Nuremberg–Cheb railway

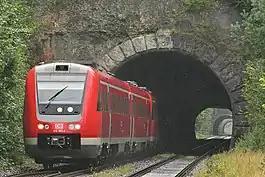
Class 612, running as the Franken-Sachsen-Express to Dresden near Velden

Since the timetable change on 10 December 2006, the Franken-Sachsen-Express Interregio-Express service operates on the line, using class 612 diesel multiple units (DMUs), from Nuremberg via Bayreuth or Marktredwitz to Hof, continuing via Chemnitz to Dresden, replacing an InterCity service. This connection was discontinued at the timetable change in December 2014. Thus, the Nuremberg–Dresden route is now divided at Hof and since then Regional-Express services (RE) run from Nuremberg to Hof and from Hof to Dresden, requiring a change in Hof.